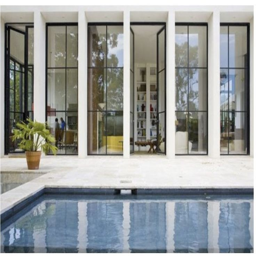
if you 've been noticing a trend of steel windows and doors showing up in some of your favorite images , you 're not alone .